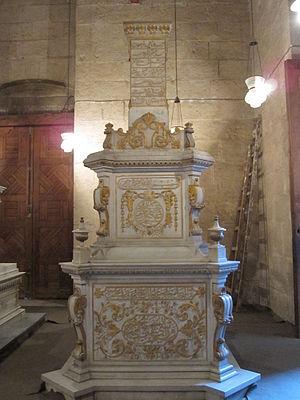
Tombe de Jeshem Afet Hanem (morte en 1907), l'une des nombreuses épouses du khédive Ismaïl Pacha d'Égypte. Elle portait le titre de Troisième Princesse. La tombe se trouve dans la mosquée d'Al-Rifaï au Caire.